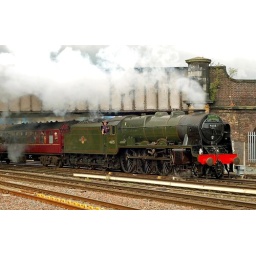
Another view of 46115 coming under Hoole road bridge in chester